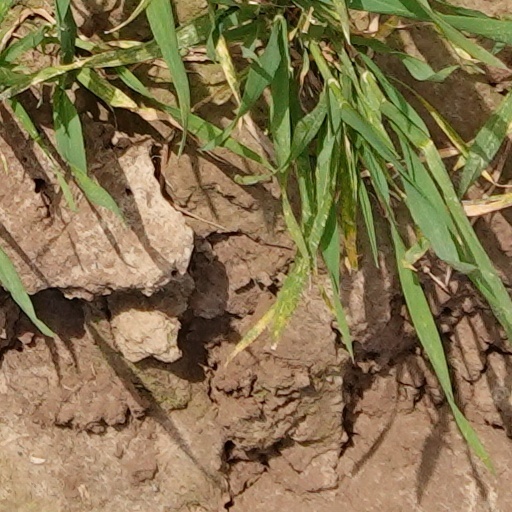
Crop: wheat